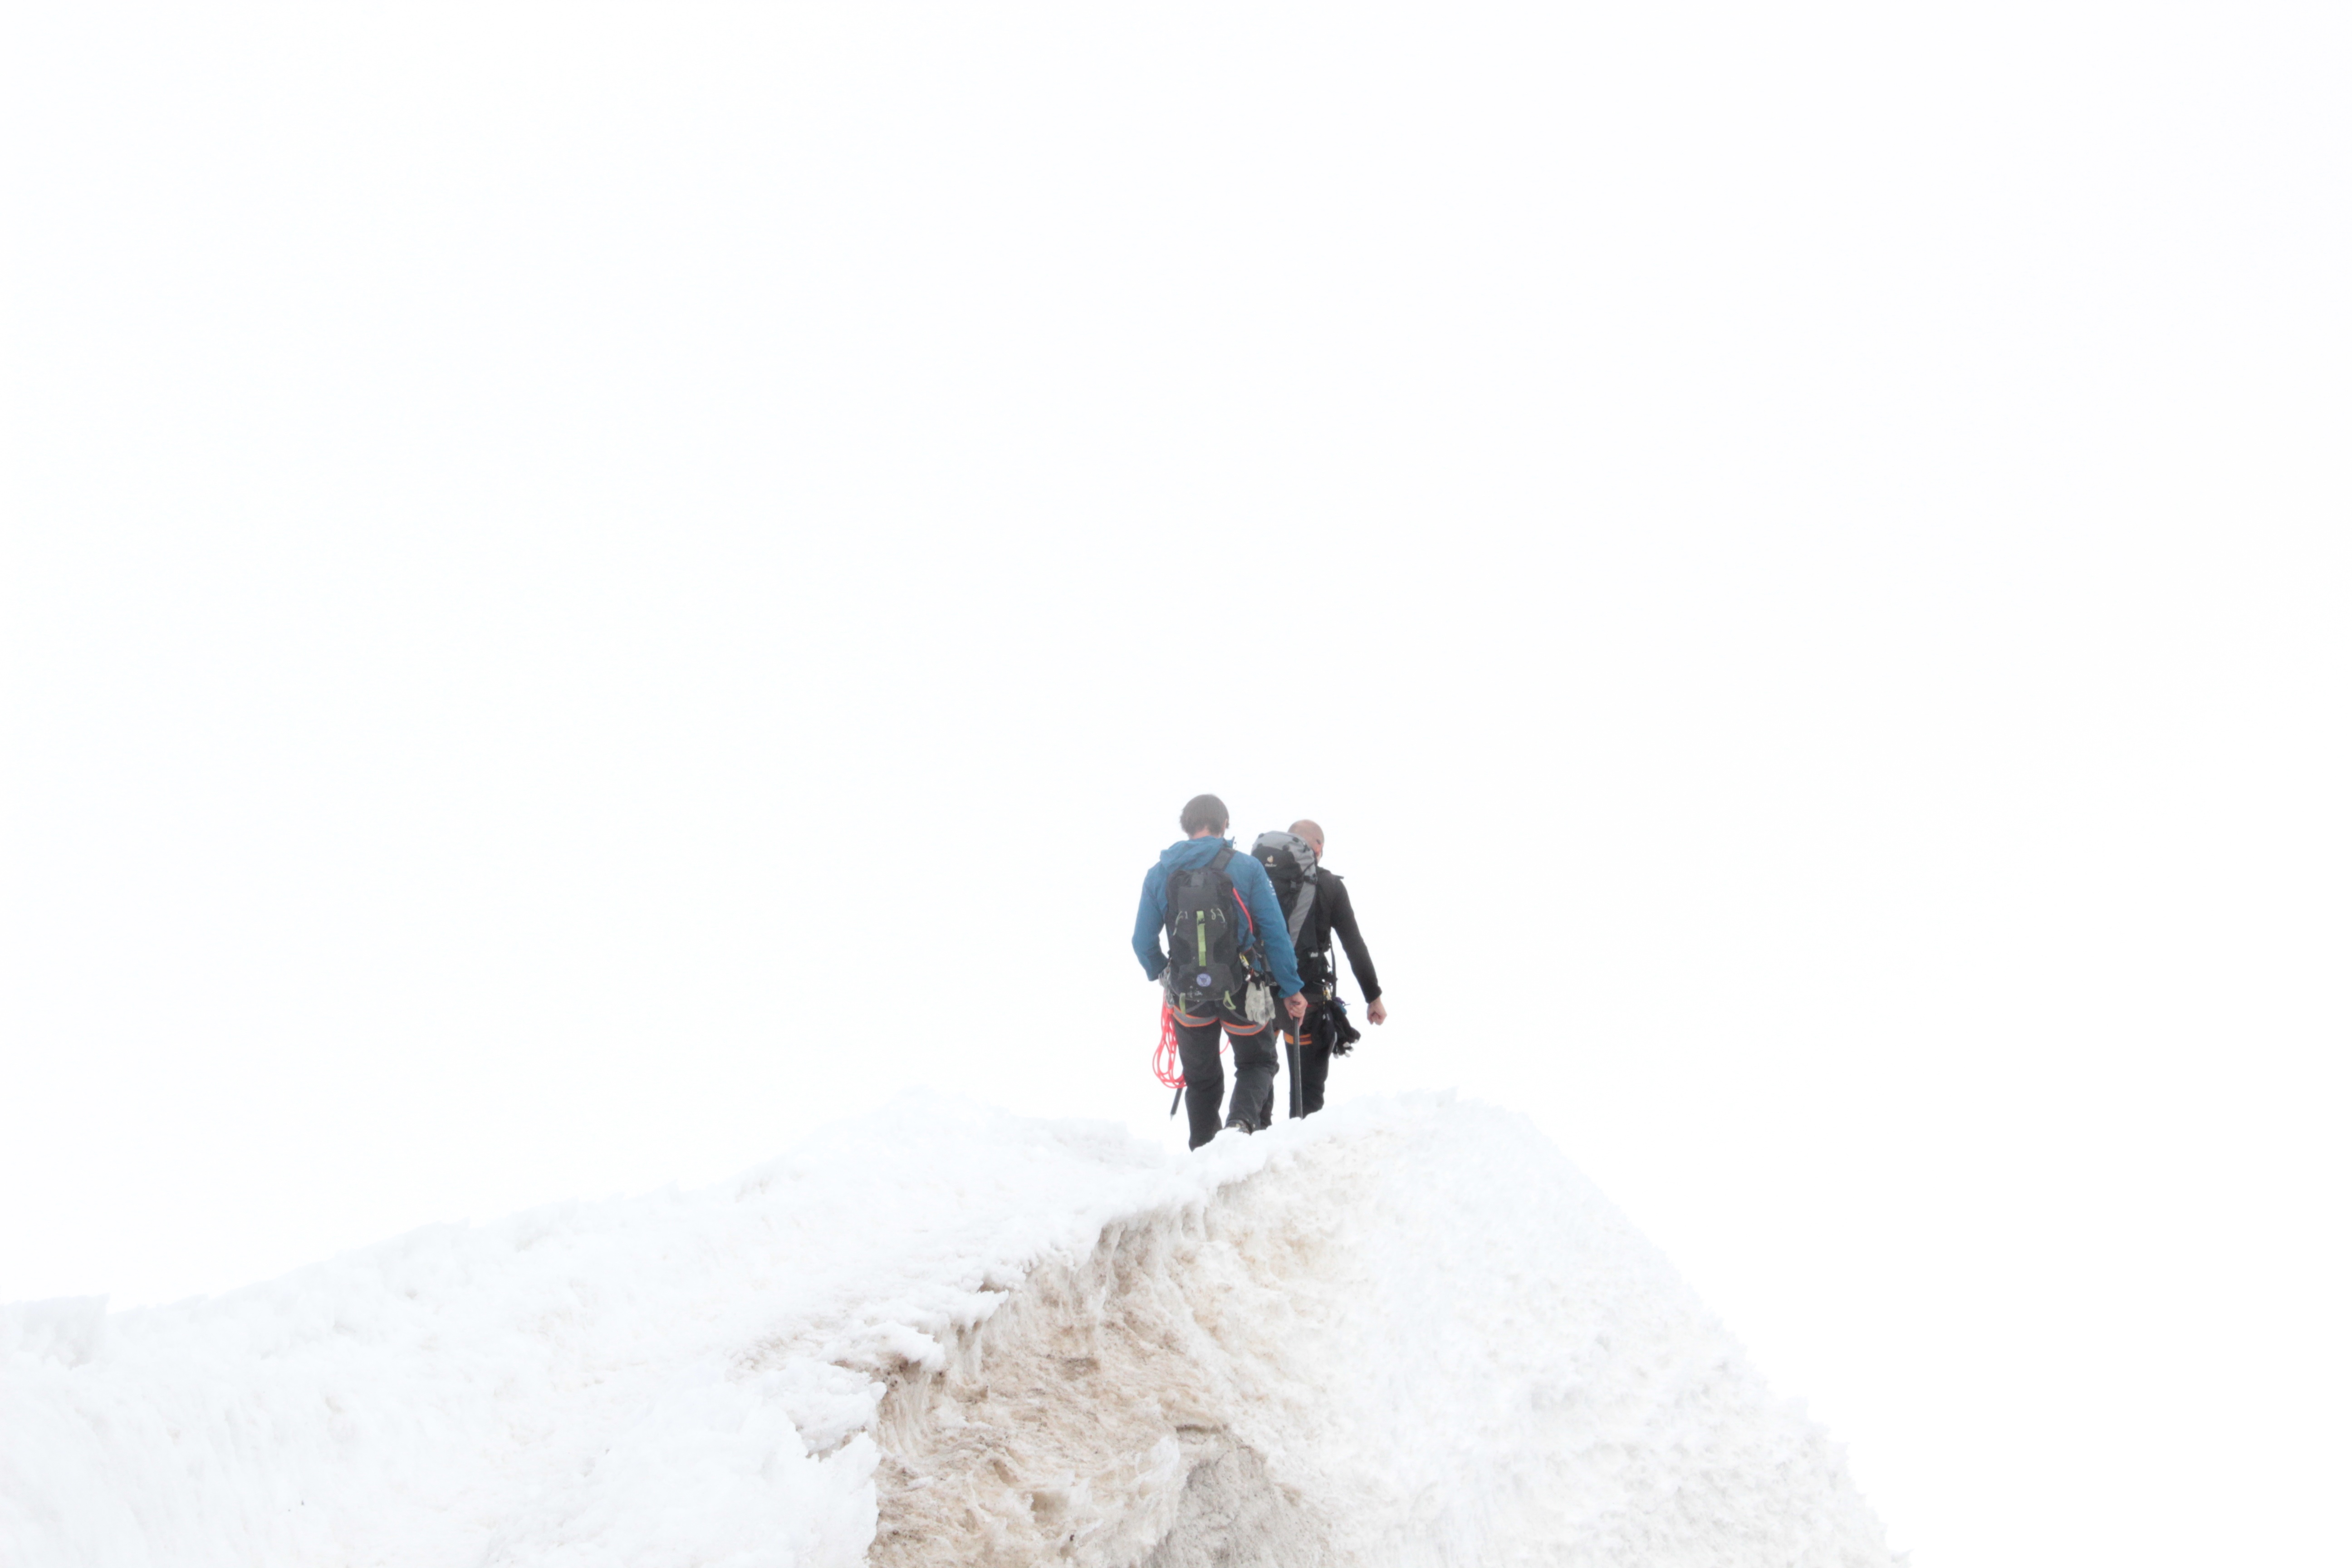
extreme sport, mountaineering, footwear, geological phenomenon